Ivan Franko

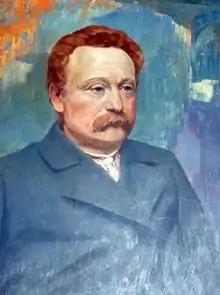
One of many portraits of Ivan Franko by Ukrainian impressionist artist Ivan Trush

One of Franko's articles, "Sotsiializm i sotsiial-demokratyzm" ("Socialism and Social Democracy"), a severe criticism of Ukrainian Social Democracy and the socialism of Marx and Engels, was published in 1898 in the journal "Zhytie i Slovo", which he and his wife founded. He continued his anti-Marxist stance in a collection of poetry entitled "Mii smarahd" ("My Emerald") in 1898, where he called Marxism "a religion founded on dogmas of hatred and class struggle". His long-time collaborative association with Mykhailo Drahomanov was strained due to their diverging views on socialism and the national question. Franko would later accuse Drahomanov of tying Ukraine's fate to that of Russia in "Suspil'nopolitychni pohliady M. Drahomanova" ("The Sociopolitical Views of M. Drahomanov"), published in 1906. After a split in the Radical Party, in 1899, Franko, together with the Lviv historian Mykhailo Hrushevsky, founded the National Democratic Party, where he worked until 1904 when he retired from political life.